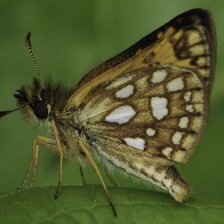
Species: CHECQUERED SKIPPER